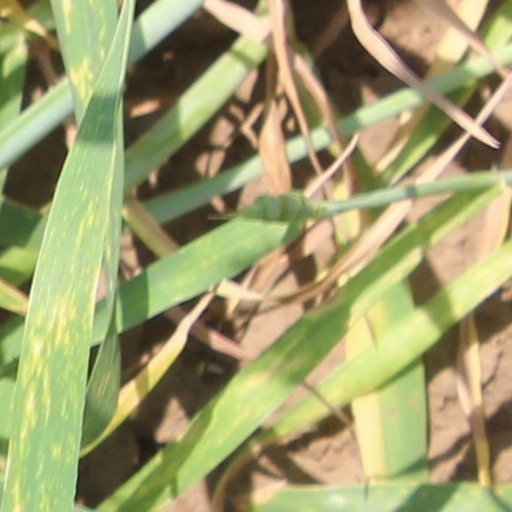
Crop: wheat